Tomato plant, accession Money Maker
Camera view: horizontal (90 deg, fisheye); turntable rotation: 300 degrees
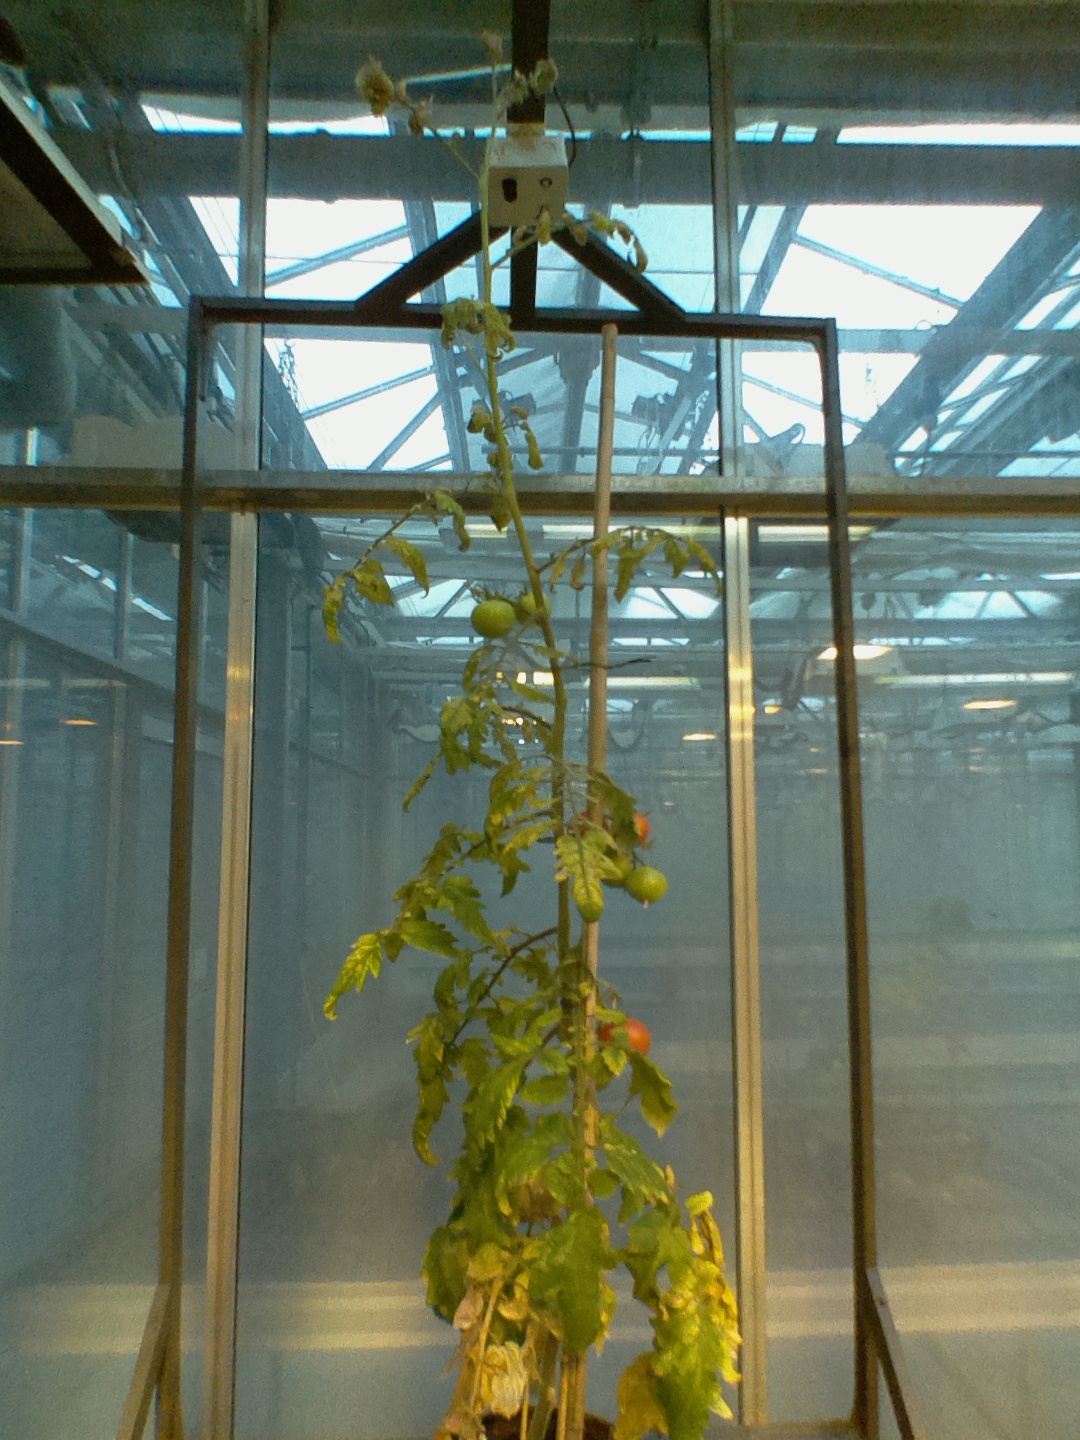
BBCH growth stage 83: 30%-40% of fruits show typical fully ripe color